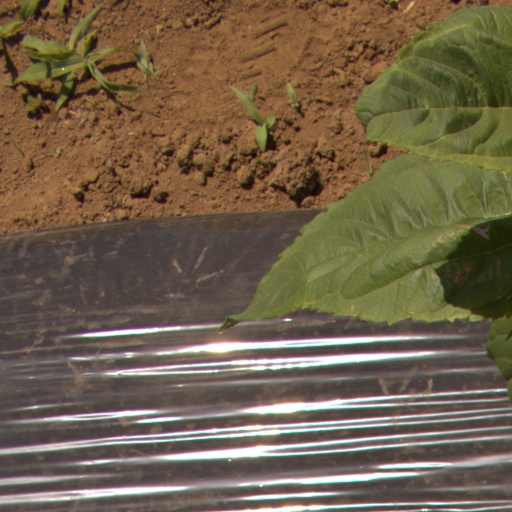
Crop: Jerusalem artichoke